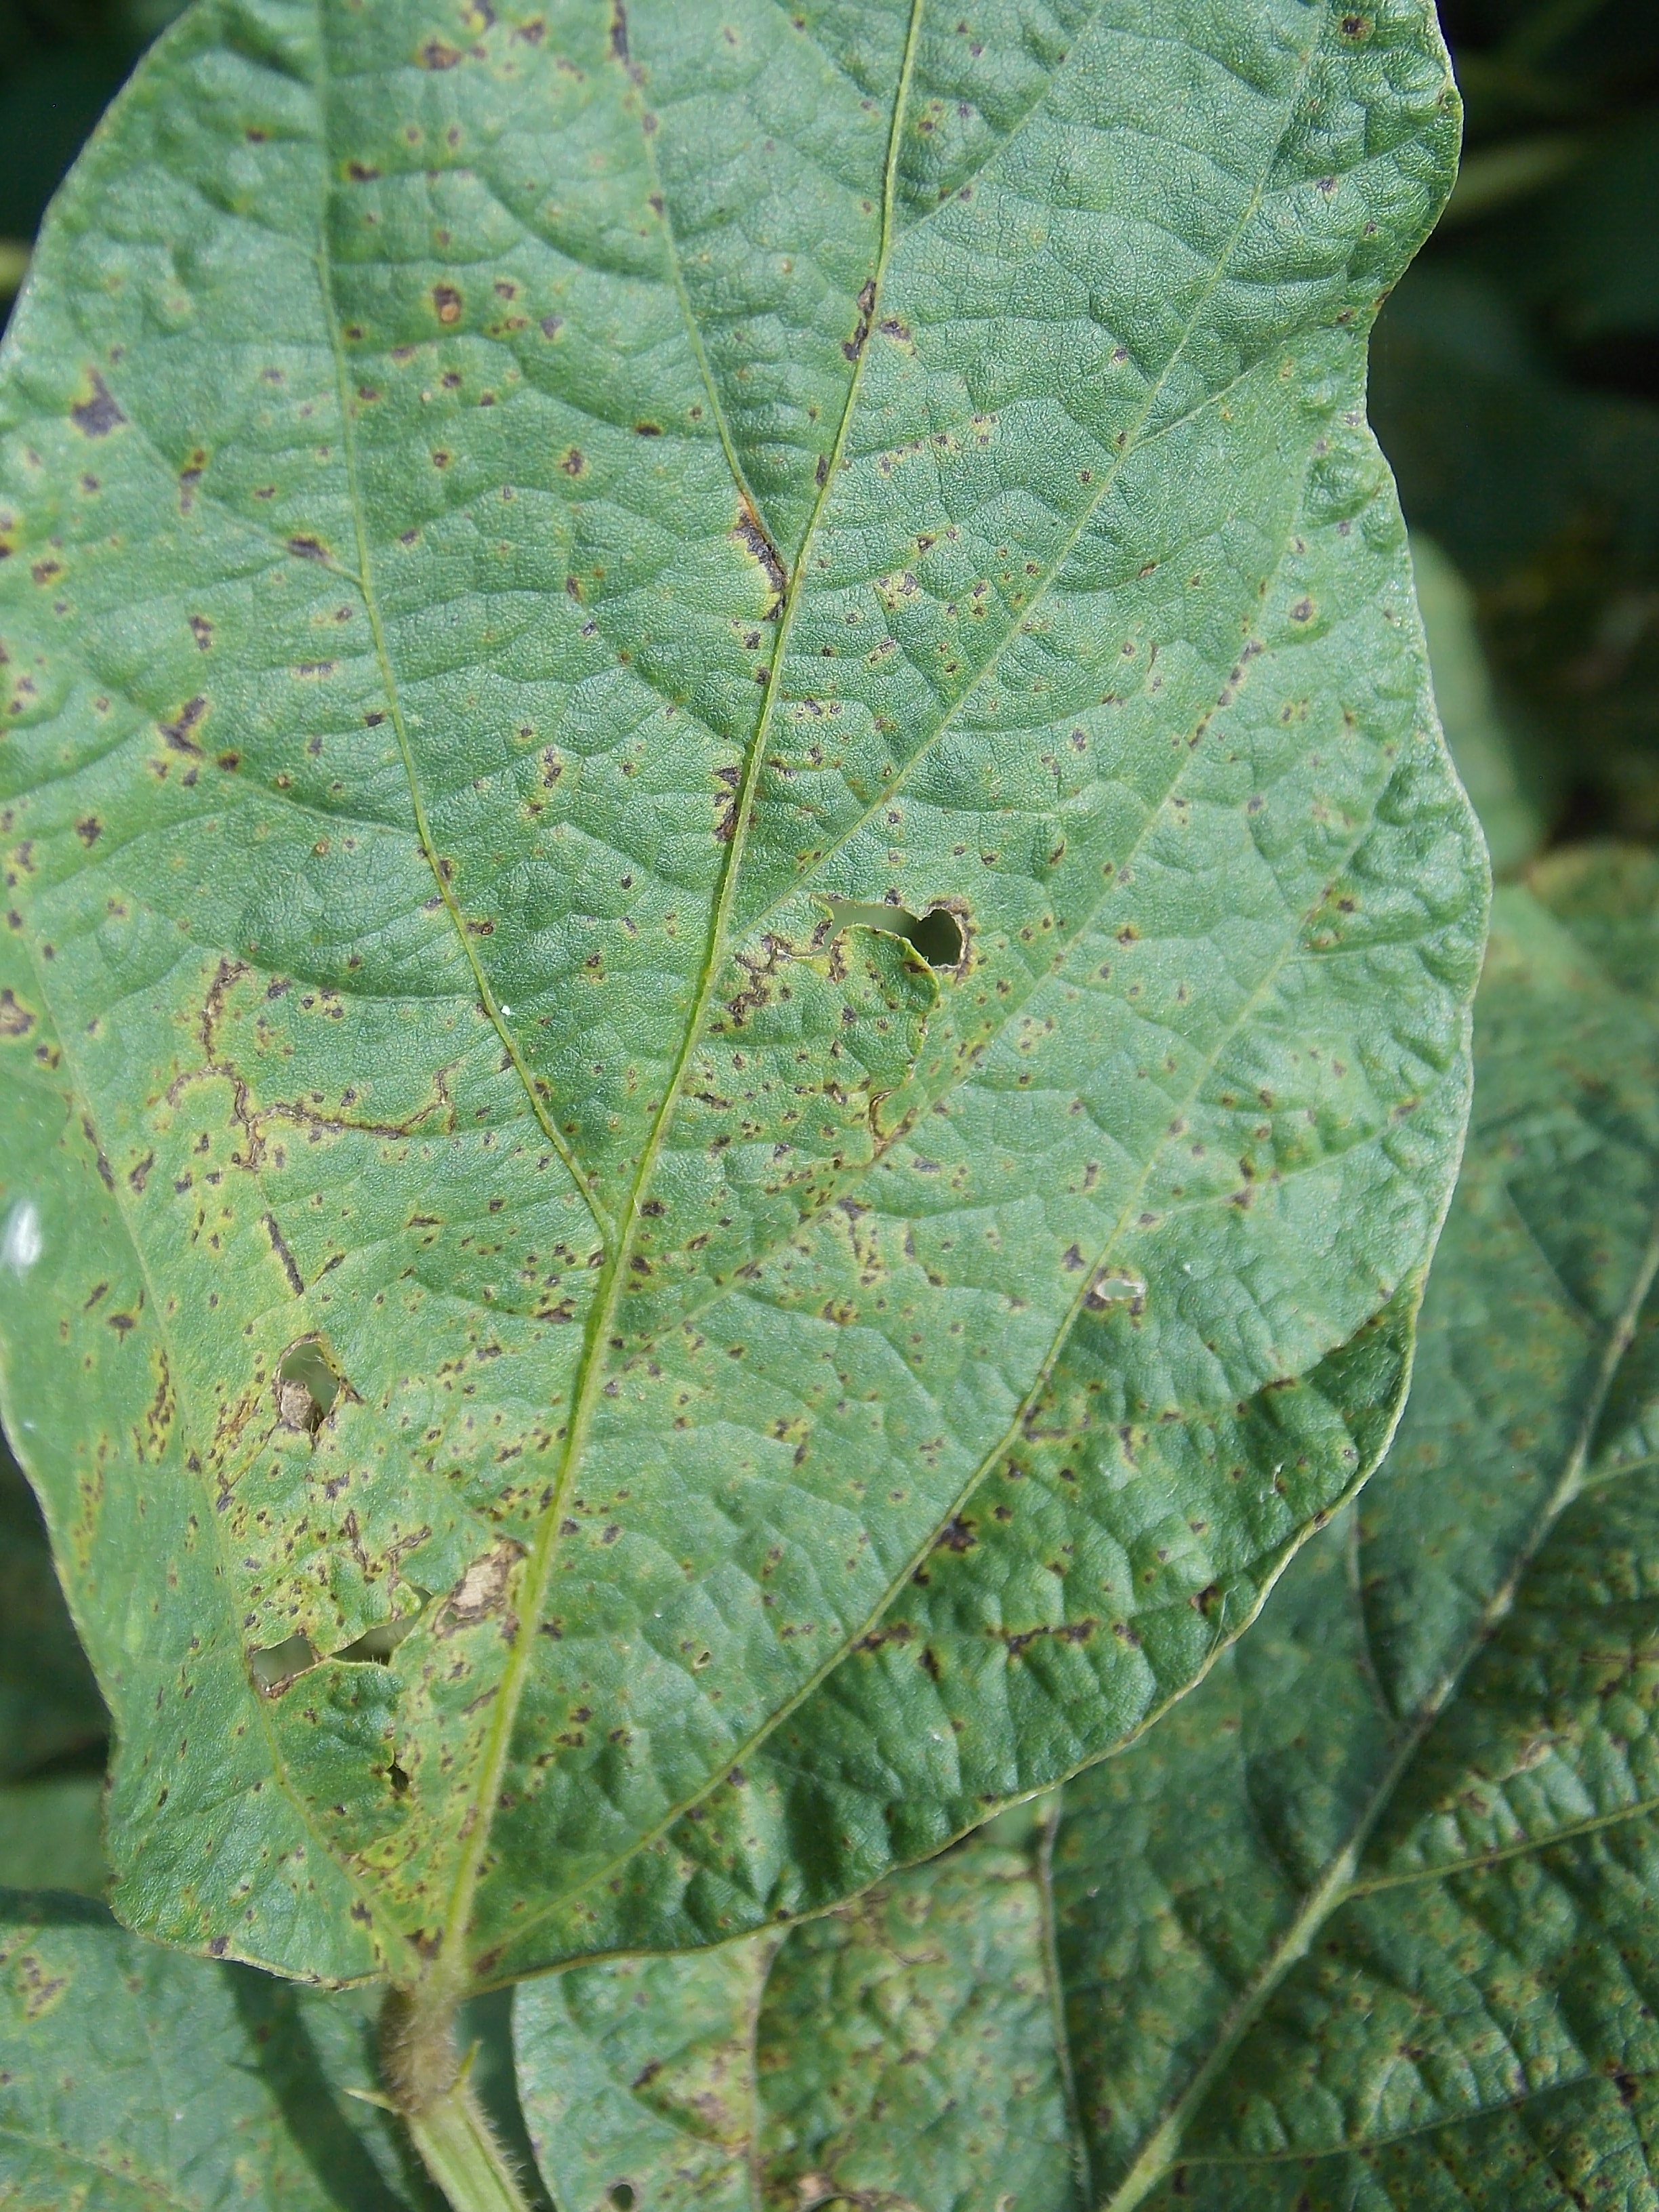
Label: Disease